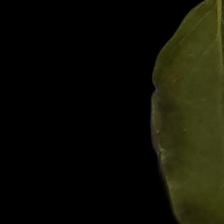
Plant: Tulsi